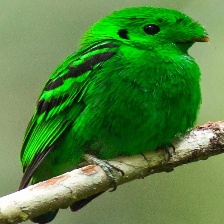
Species: GREEN BROADBILL
Scientific name: CALYPTOMENA VIRIDIS